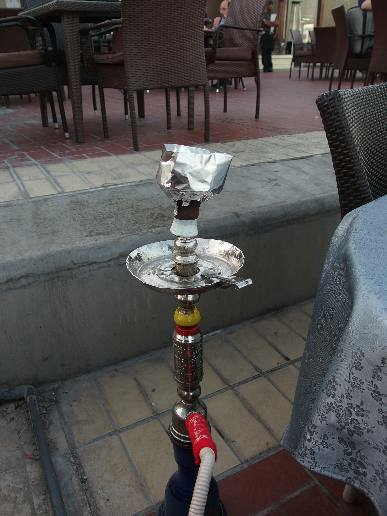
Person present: No